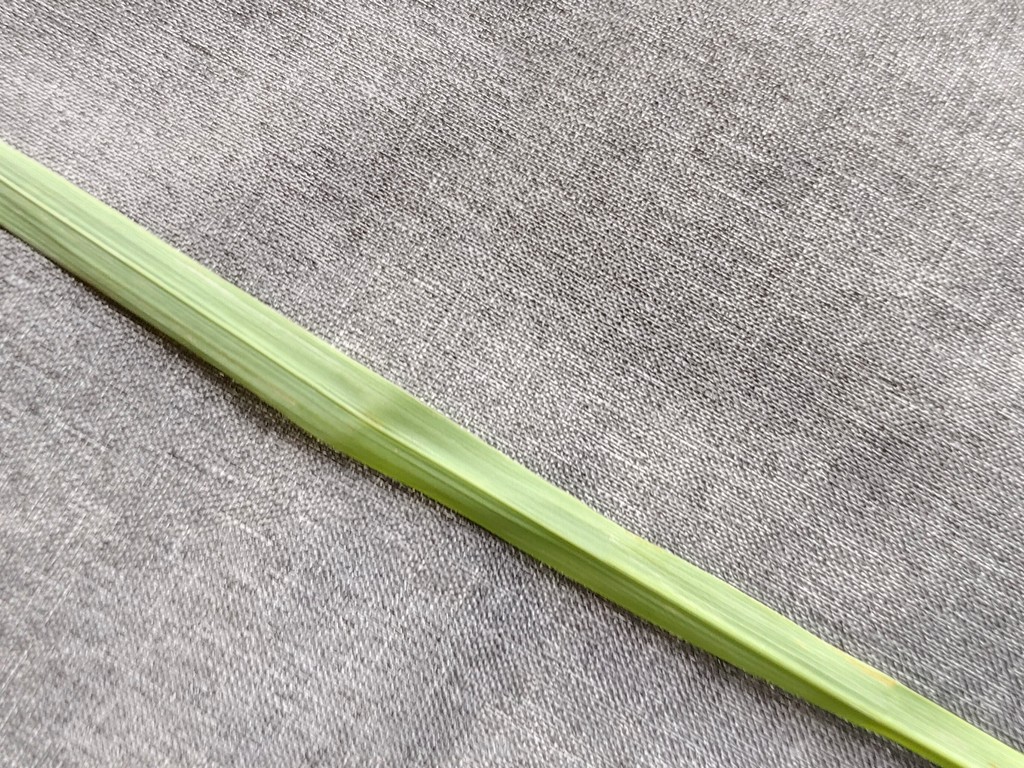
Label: Healthy